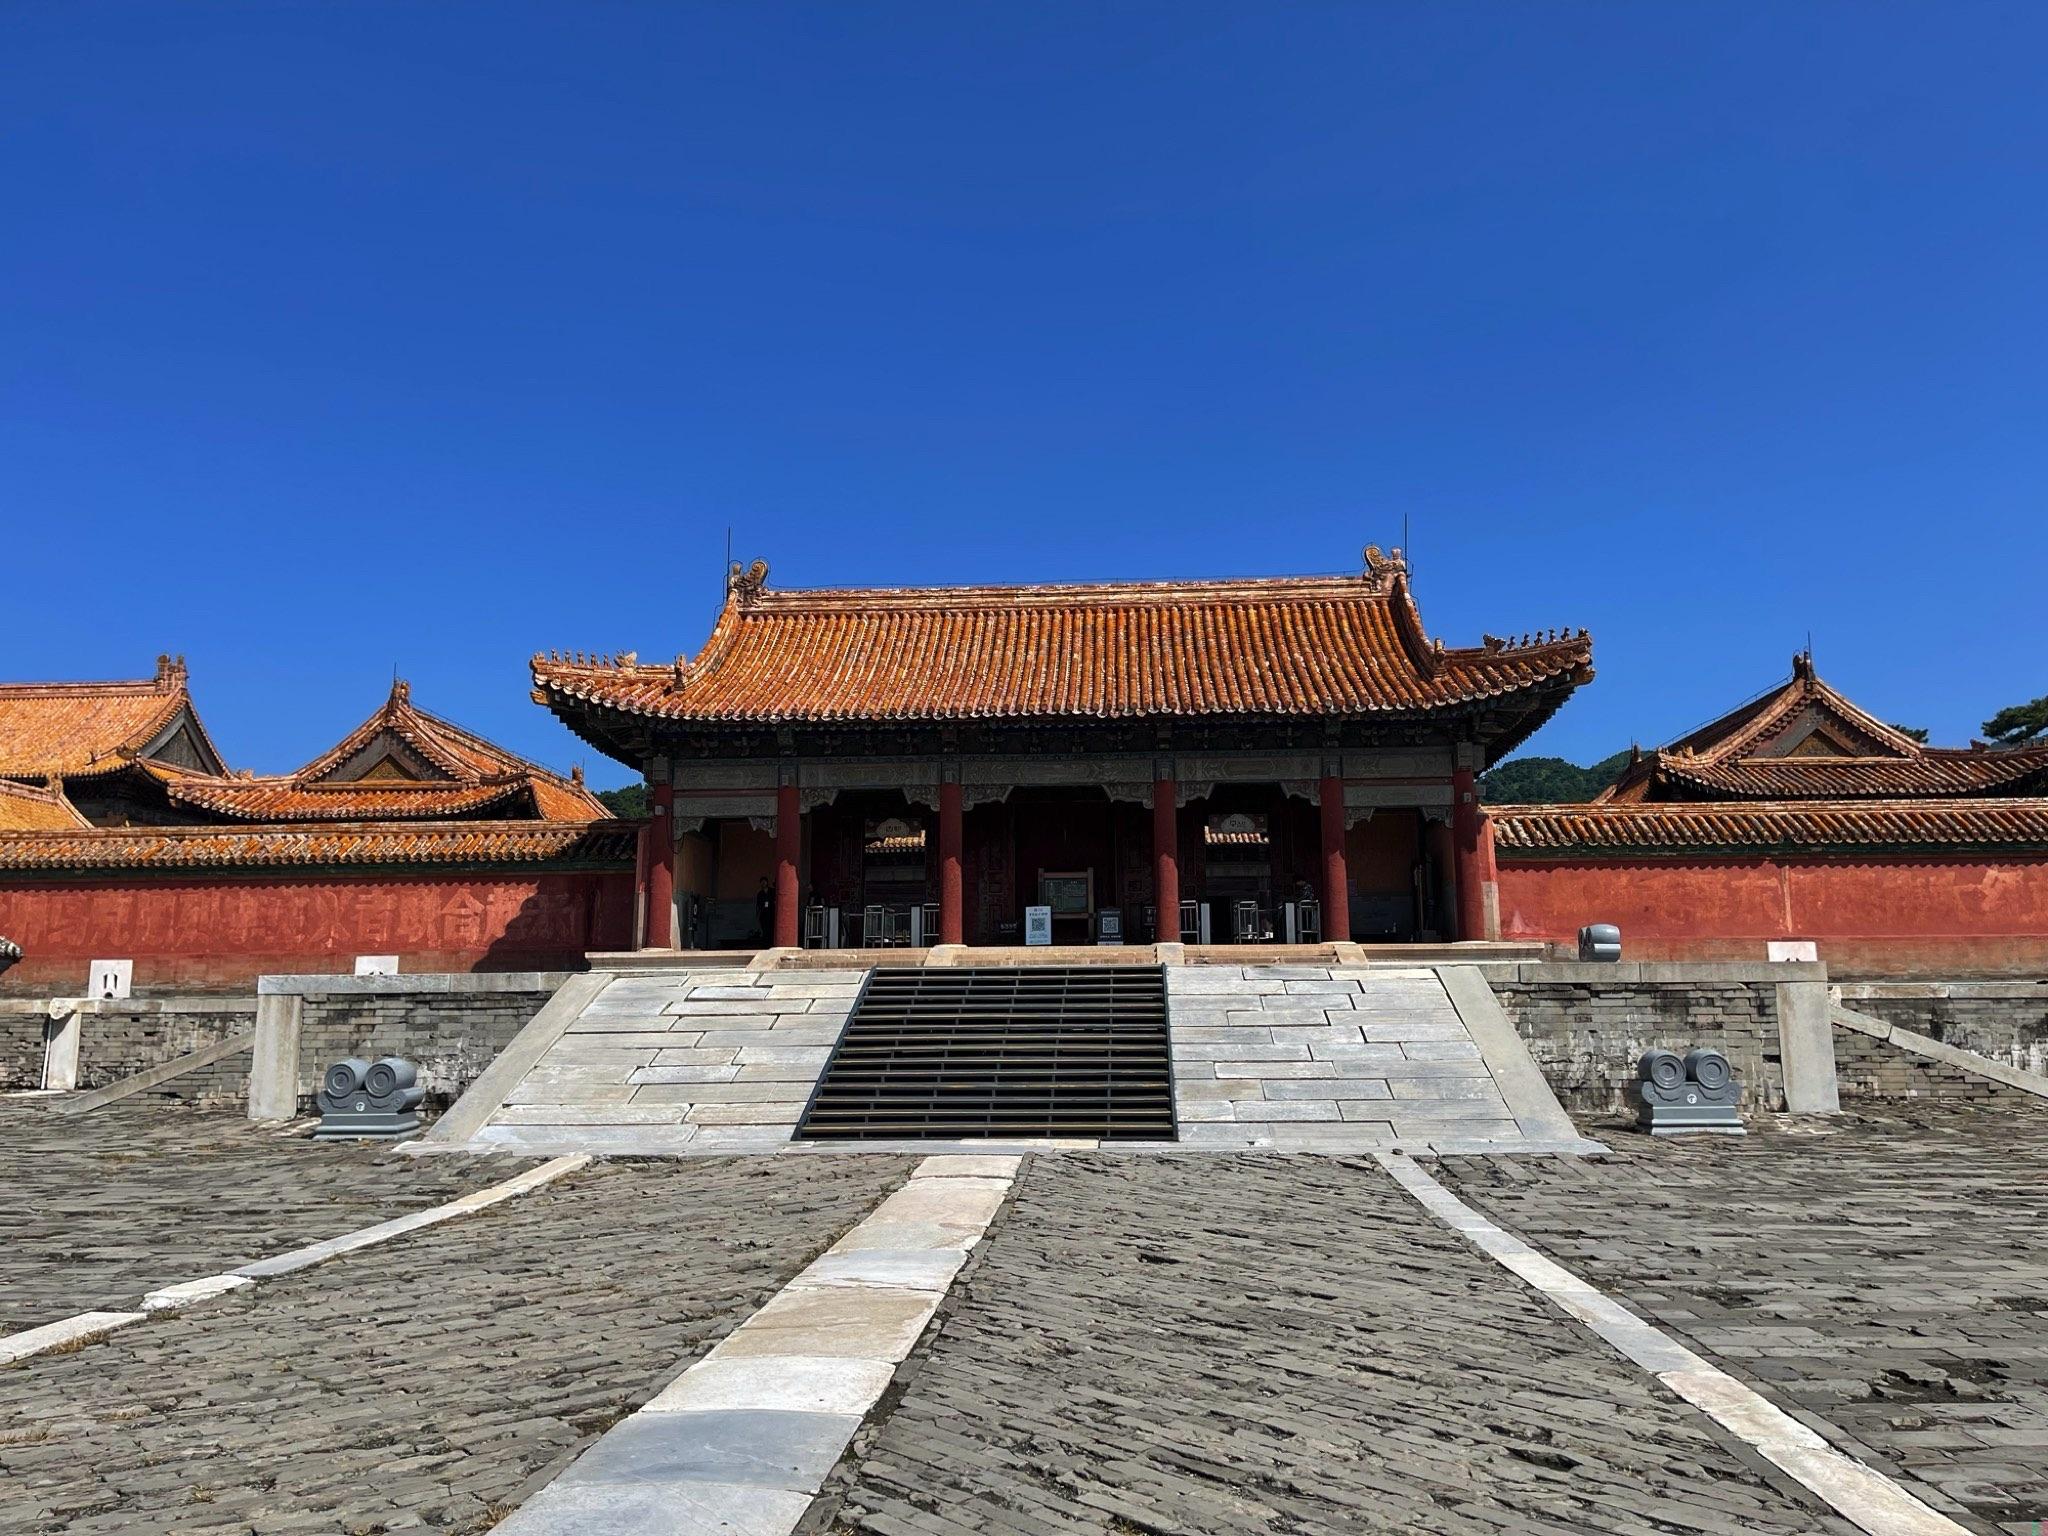
地标名称：清东陵慈禧陵
所在城市：唐山市·遵化市